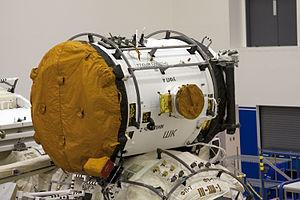
Rassvet ou MRM-1 est un module russe de la station spatiale internationale pour l'accostage des vaisseaux russes et le stockage. Il a rejoint la station spatiale le 16 mai 2010 transporté par la navette spatiale américaine au cours de la mission STS-132. Rassvet est également connu sous l'appellation module d'accostage cargo, mini module de recherche 1, Малый исследовательский модуль, ou МИМ-1.